Ash Ridge, Ohio

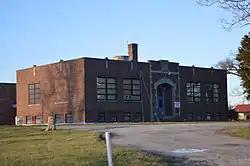
Community center on U.S. Route 62, formerly a school

Ash Ridge is an unincorporated community in Brown County, in the U.S. state of Ohio.